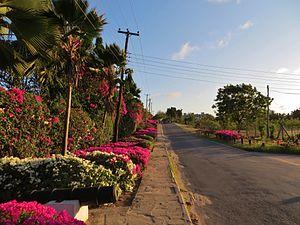
Nyali est une localité balnéaire du comté de Mombasa au Kenya.